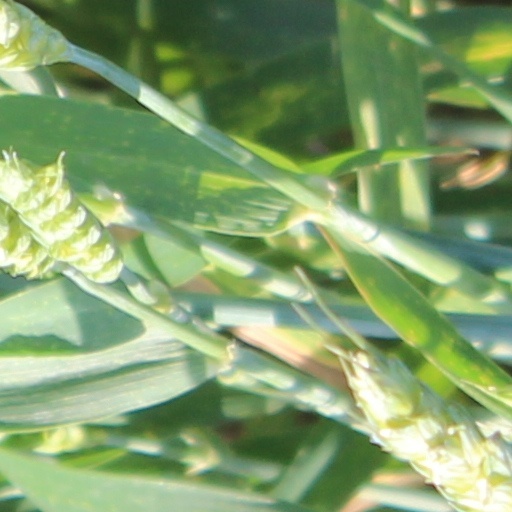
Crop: wheat